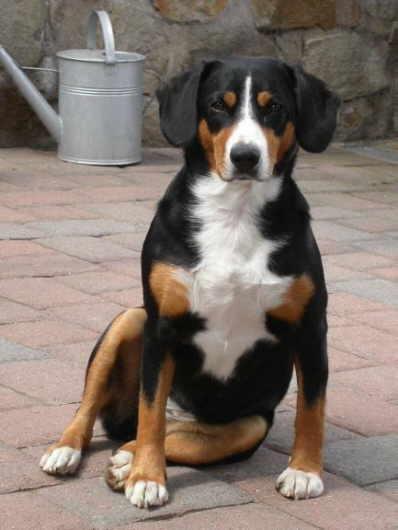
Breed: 221-n000055-EntleBucher